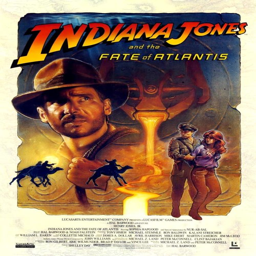
i played the hell out of this game .